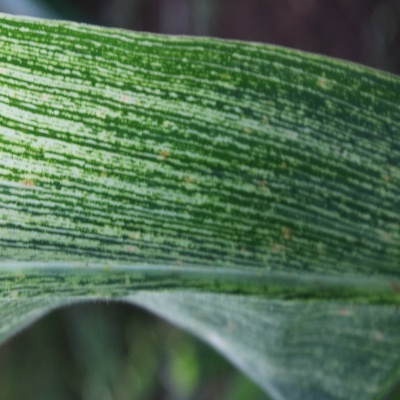
Label: Corn_(Maize)___Maize_Streak_Virus